Jack Chegwyn

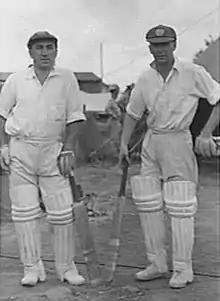
Chegwyn (left) and Vic Jackson in 1944

John William Chegwyn (18 March 1909 – 26 May 1992) was an Australian cricketer and cricket administrator.